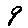
Label: 9